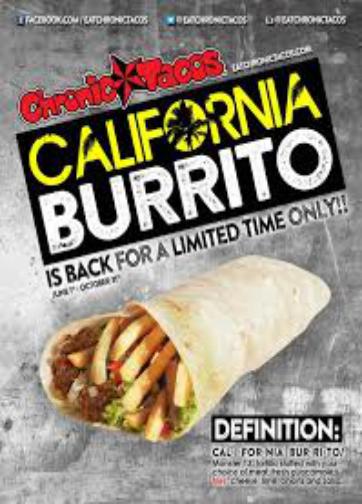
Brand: Chronic Tacos-2
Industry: Food